Josemaría Escrivá

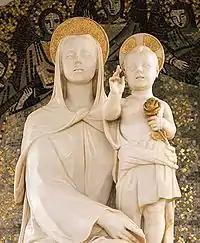
Mother of Fair Love, a gift of Josemaría Escrivá to the University of Navarra: John Paul II stated: "Love for our Lady is a constant characteristic of the life of Josemaría Escrivá."

Pope John Paul II stated on Sunday, 6 October 2002, after the Angelus greetings: "Love for our Lady is a constant characteristic of the life of Josemaría Escrivá and is an eminent part of the legacy that he left to his spiritual sons and daughters." The Pope also said that "St. Josemaría wrote a beautiful small book called "The Holy Rosary" which presents spiritual childhood, a real disposition of spirit of those who wish to attain total abandonment to the divine will".